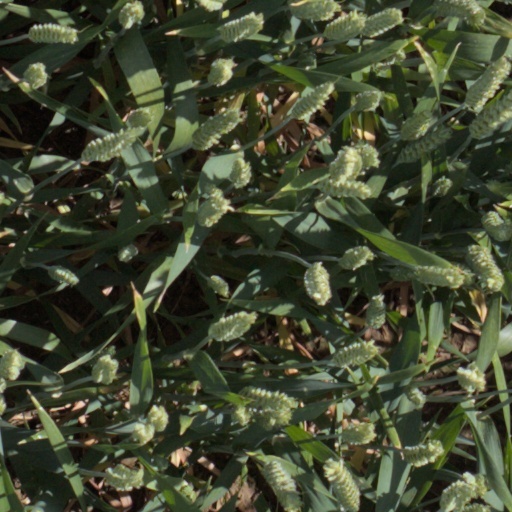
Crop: wheat